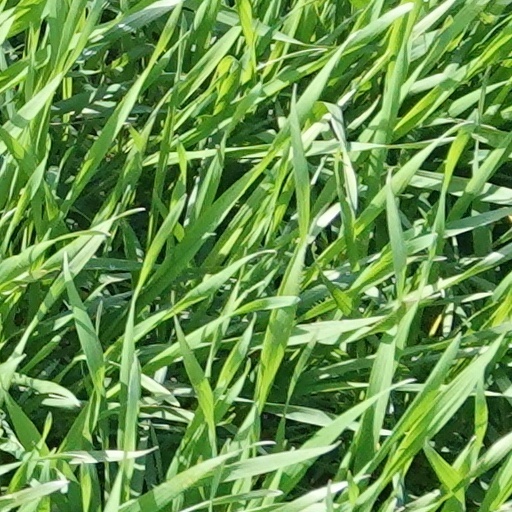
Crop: wheat